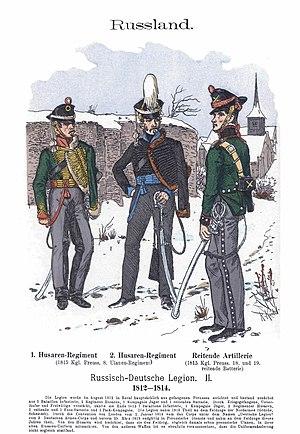
Cet article traite des relations entre l’Allemagne et la Russie. L'Allemagne a une ambassade à Moscou tandis que la Russie a une ambassade à Berlin.
La Légion russo-allemande est une unité de volontaires allemands au service de l'Empire russe créée pendant les guerres napoléoniennes. Fondée en Russie par le prince exilé Pierre d'Oldenbourg, elle participe à la guerre de la Sixième Coalition de 1812 à 1814. Elle est rebaptisée Légion allemande, sous la tutelle de la Prusse, le 2 juin 1814, et dissoute le 18 avril 1815.